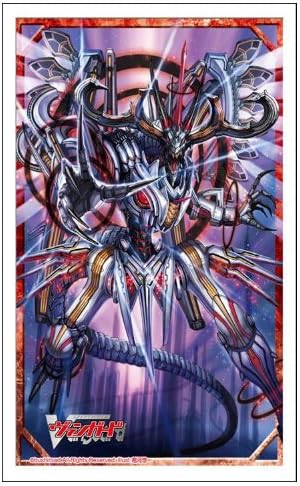
Bushiroad Sleeves Collection Mini Vol.92 Star-vader, Infinite Zero Dragon
Category: Toys & Games
New trading card game "Card Fight !! Vanguard" is new for Mini Size Sleeve! Sleeve shining gleaming with high grade specification upgrades everyone's deck! [Contents of set] Sleeve: 53 pieces
Features: <B> Body size: 89 mm x 62 mm | <B> Subject gender: Boys | <B> Major countries of manufacture: Japan | (C)bushiroad All Rights Reserved. illust:—³“O